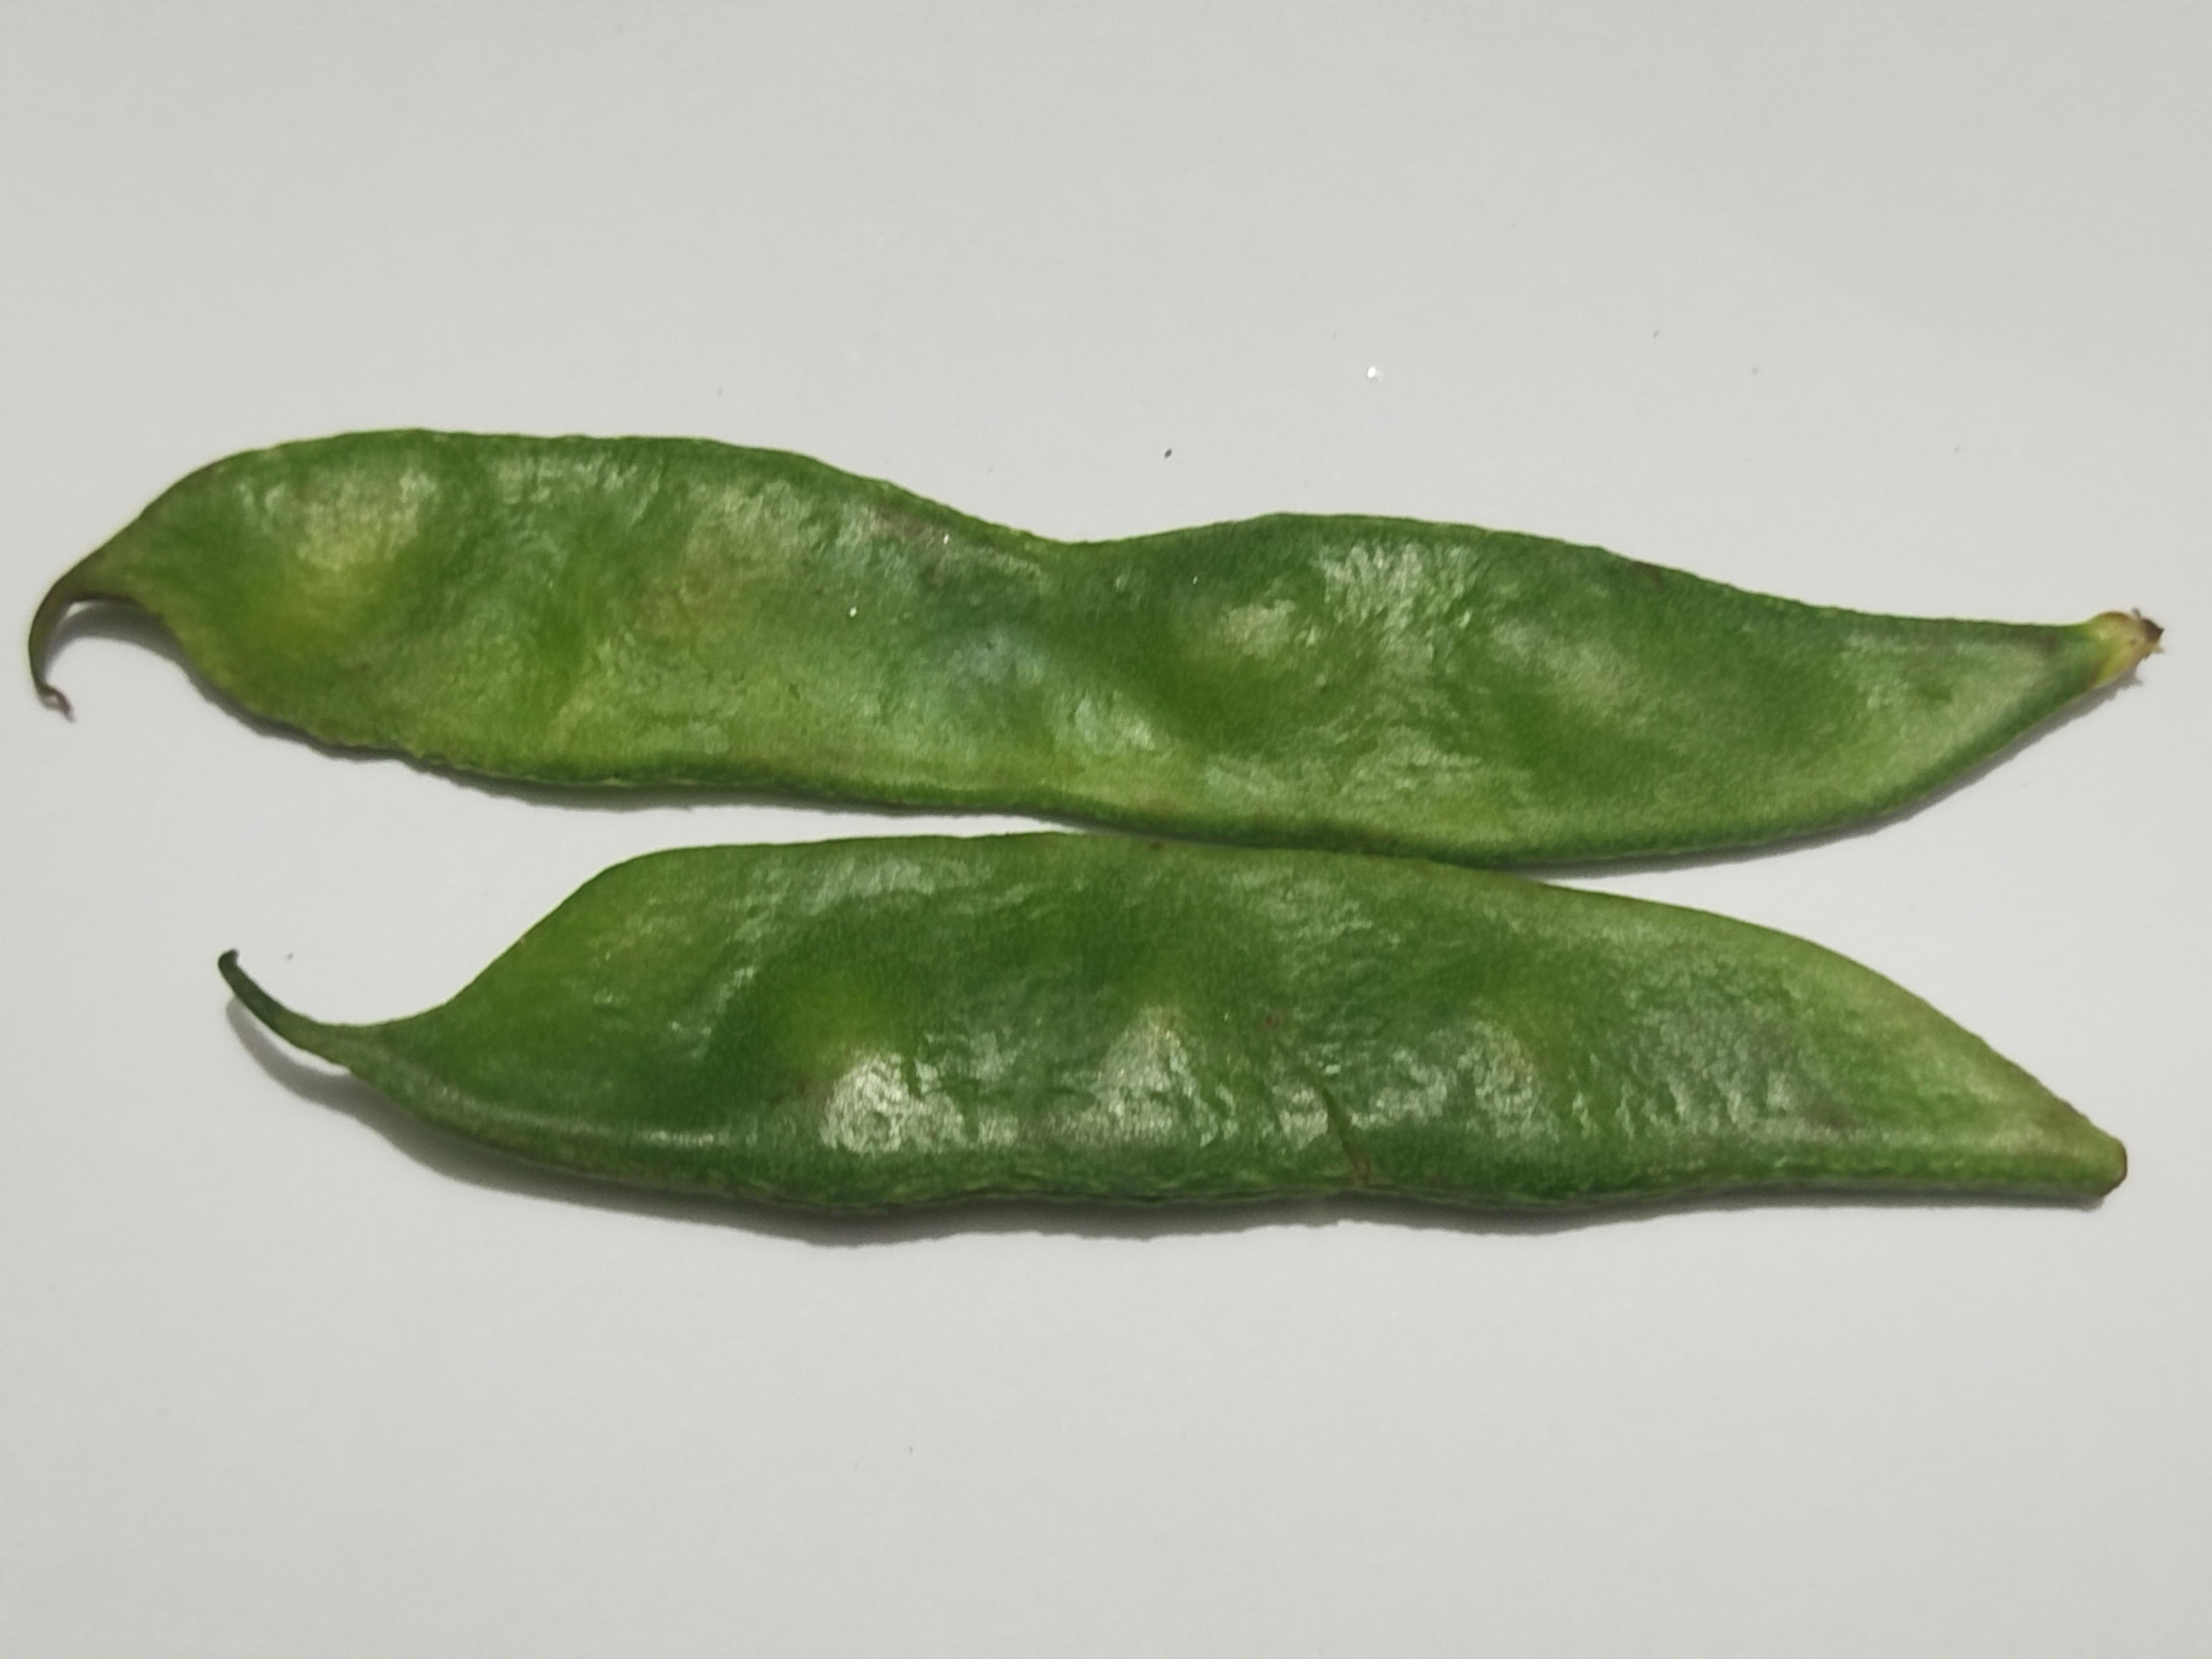
Label: Bean